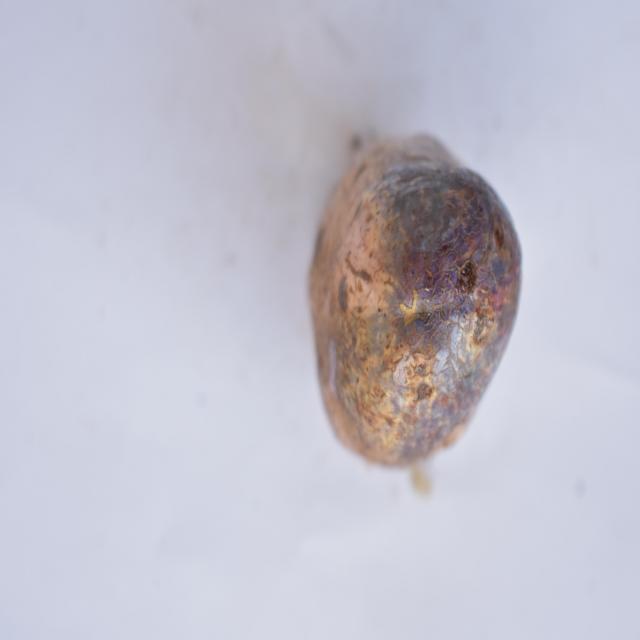
Plum grade: unripe